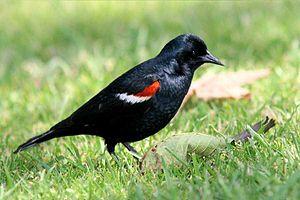
Le Carouge de Californie est une espèce d'oiseau appartenant à la famille des Icteridae.